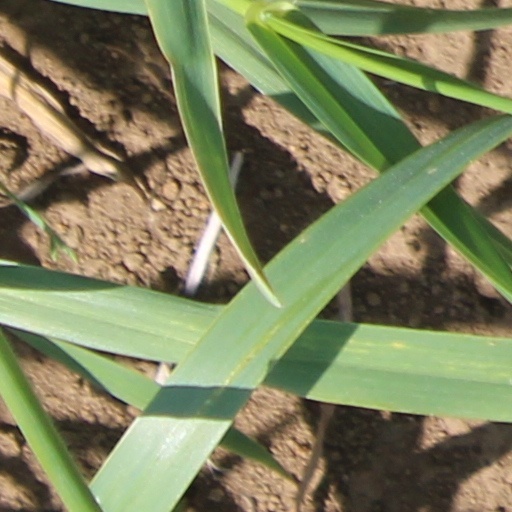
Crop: wheat